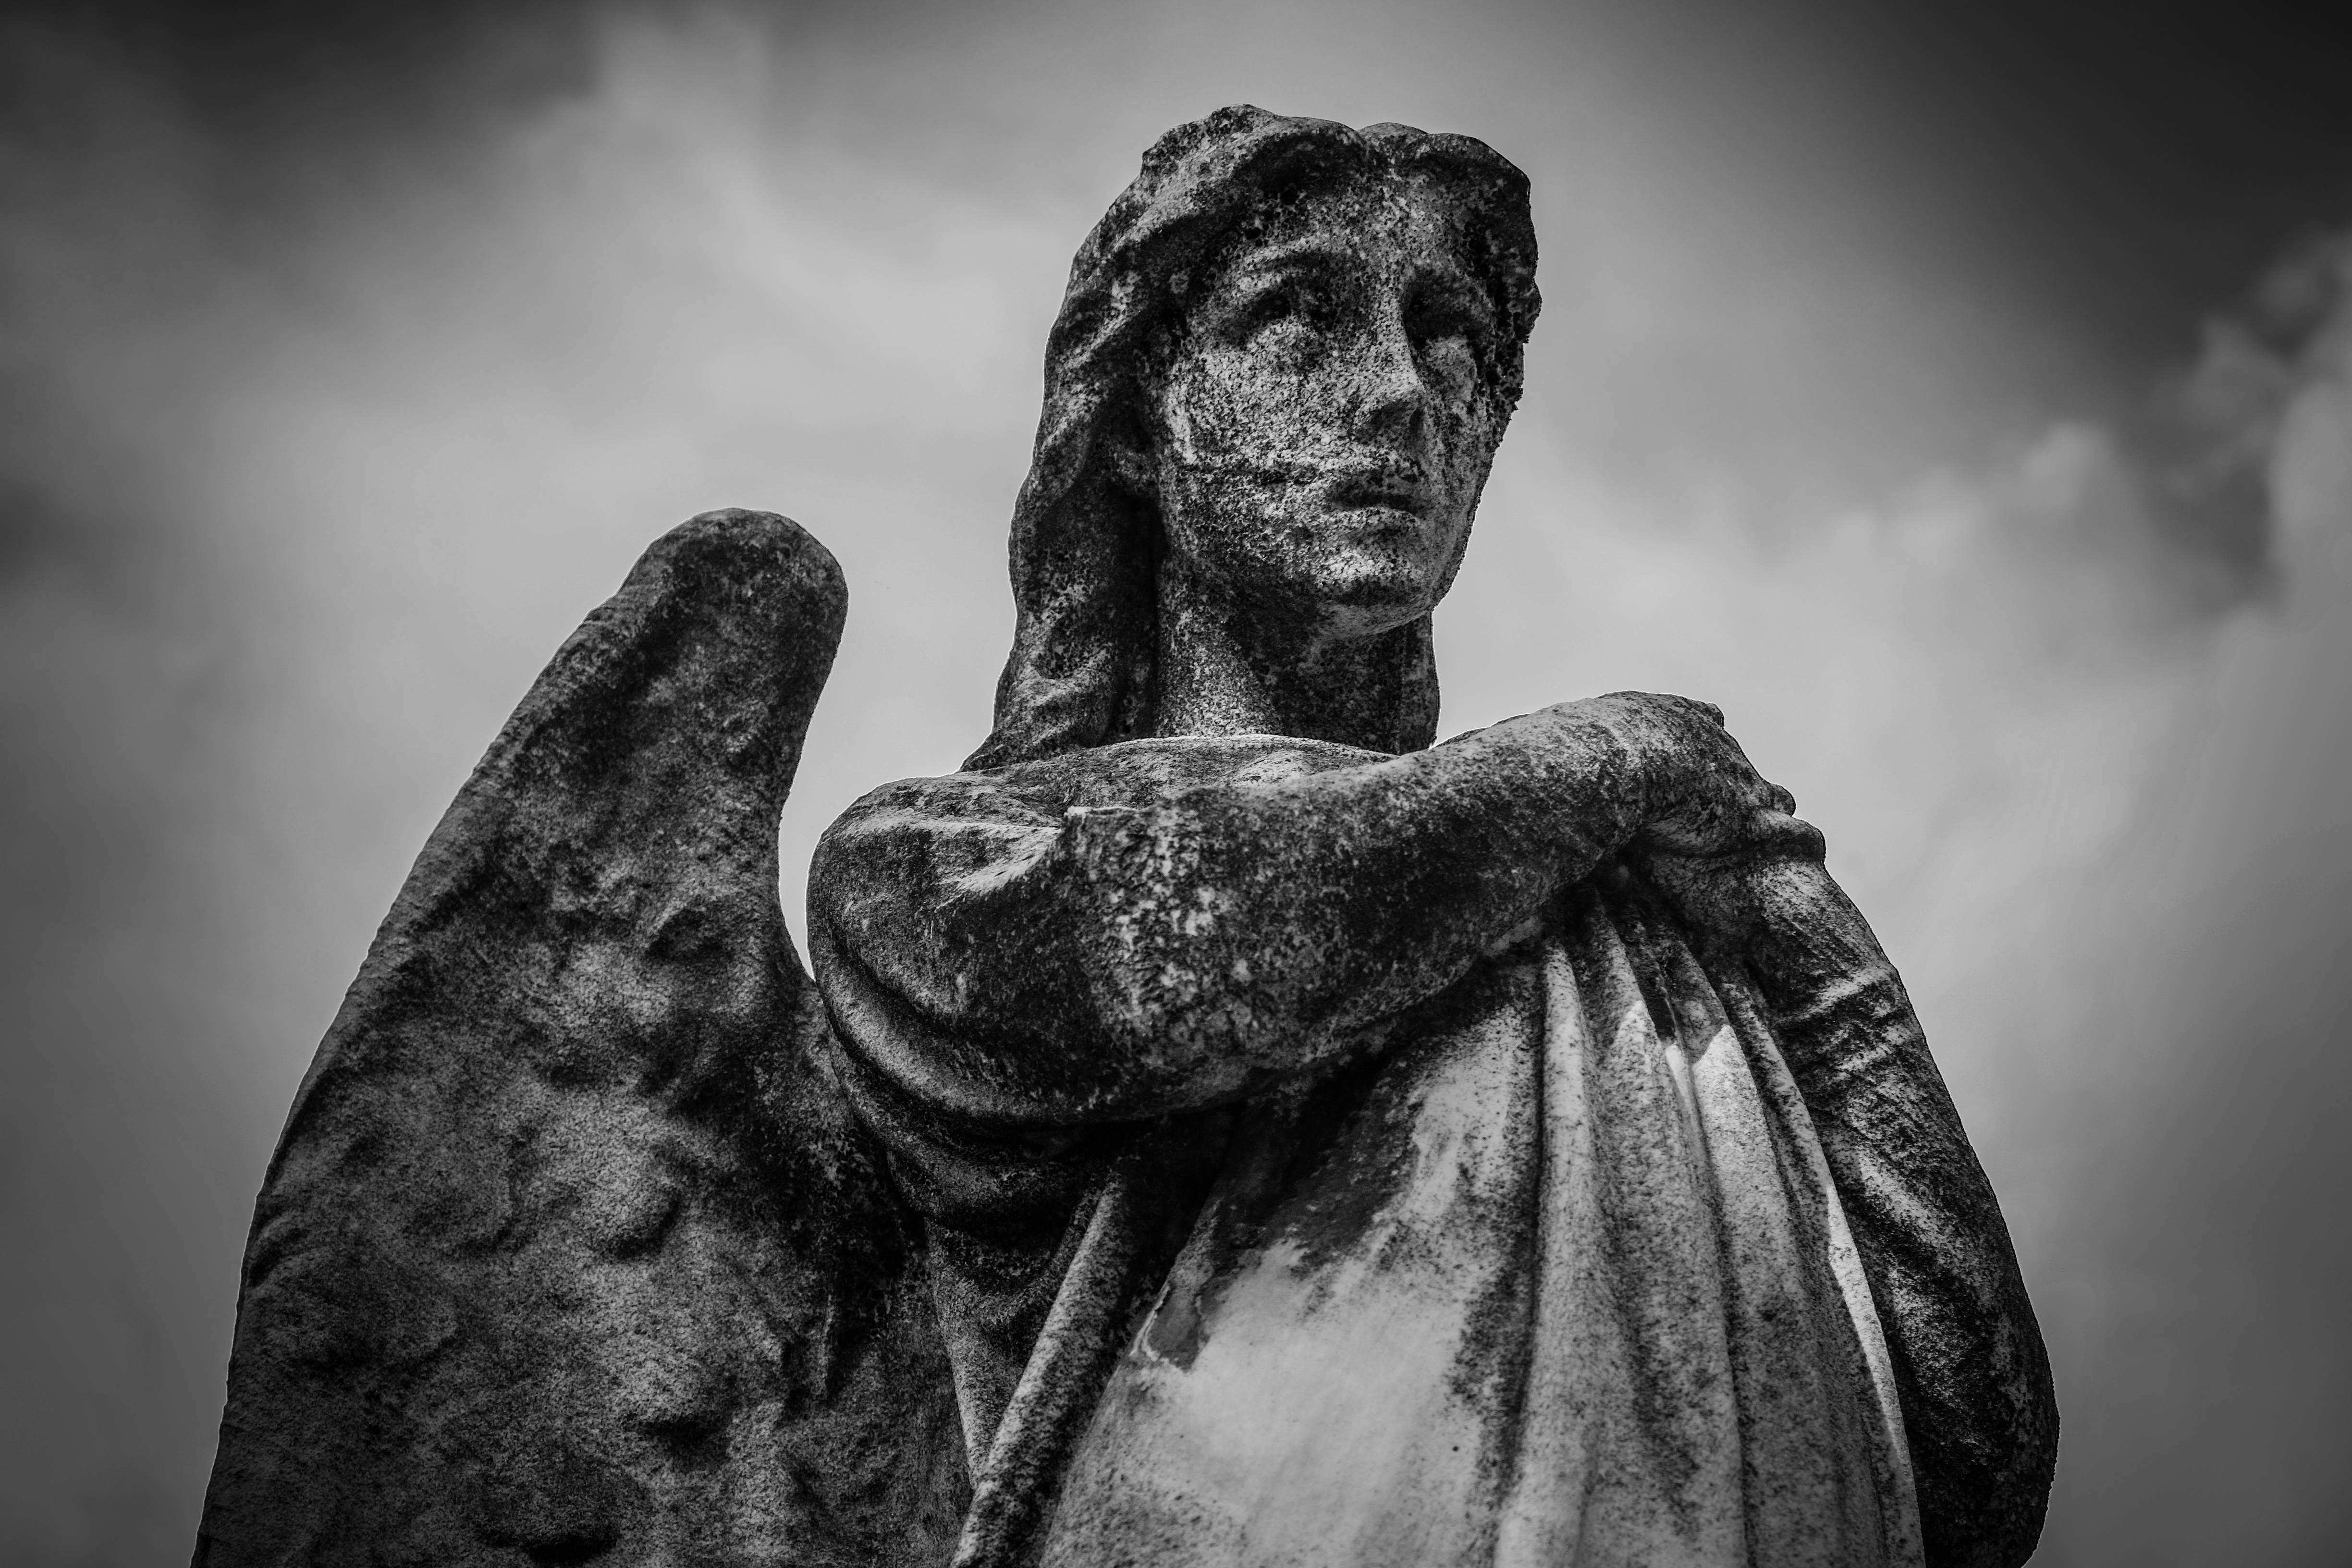
rock, black and white, photography, monument, statue, religion, darkness, black, monochrome, sculpture, religious, angel, art, temple, head, photograph, mythology, monochrome photography